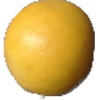
Label: white_grapefruit